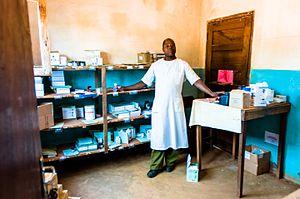
Le Mozambique, en forme longue la république du Mozambique, en portugais : Moçambique et República de Moçambique, est un État situé sur la côte orientale du continent africain. Il est entouré par l'Afrique du Sud, l'Eswatini, Madagascar, le Zimbabwe, la Zambie, le Malawi et la Tanzanie. C'est une ancienne colonie portugaise, le premier pays lusophone d'Afrique, devant l'Angola, par sa population et le deuxième par sa superficie. Le pays est membre de la Communauté des pays de langue portugaise, de l'Organisation internationale de la francophonie, du Commonwealth et de l'Organisation de la coopération islamique.